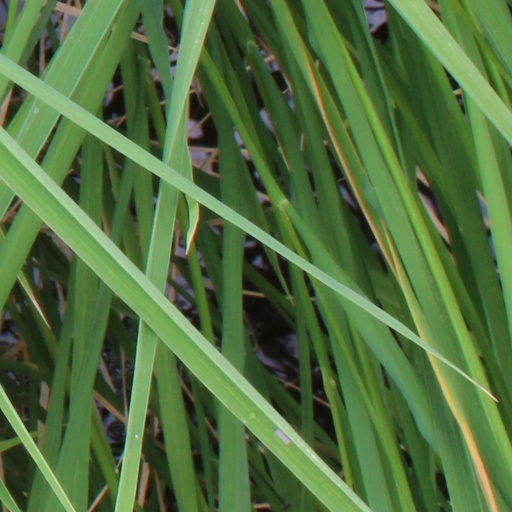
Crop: rice